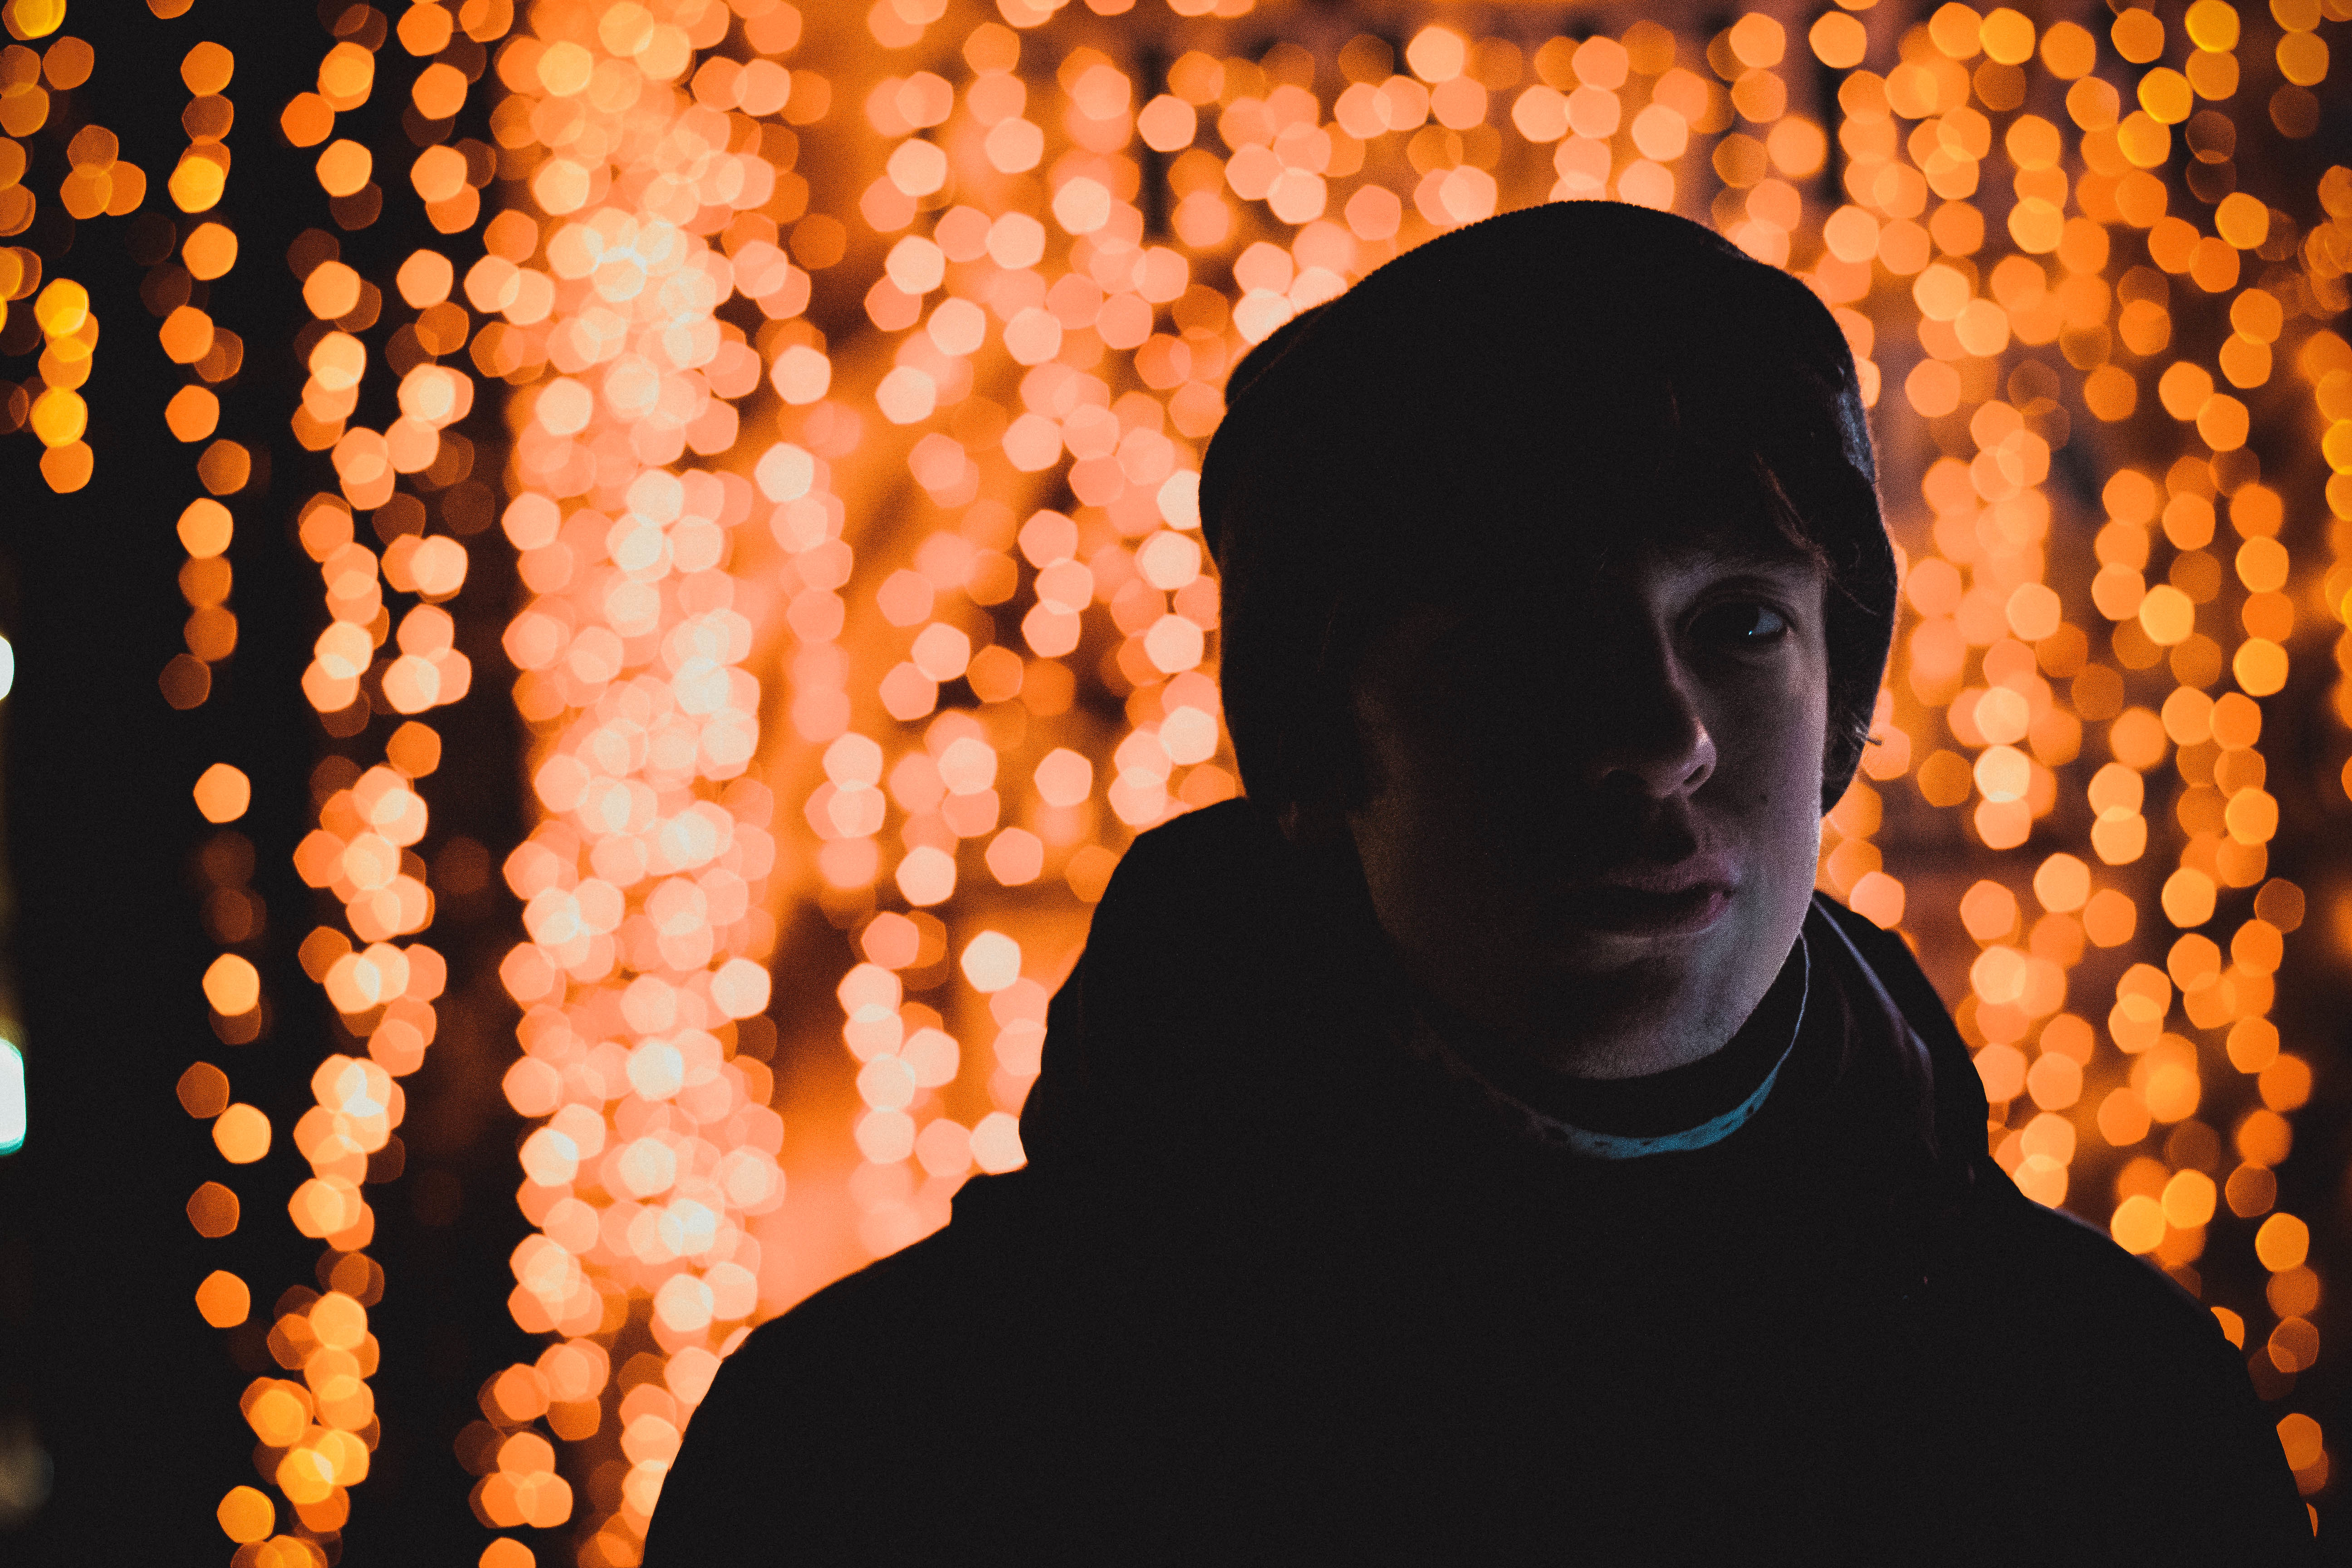
man, light, bokeh, night, male, guy, orange, color, yellow, temple